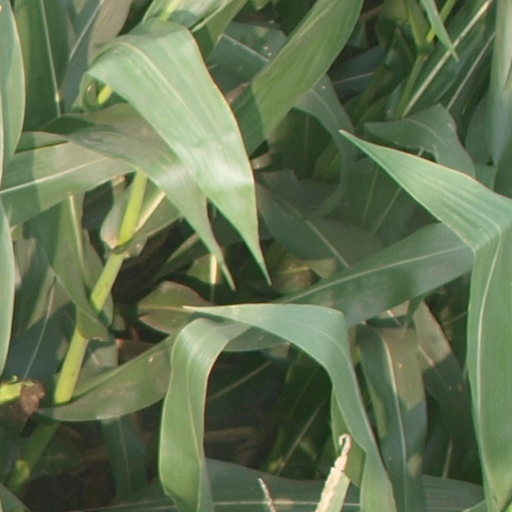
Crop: maize; corn